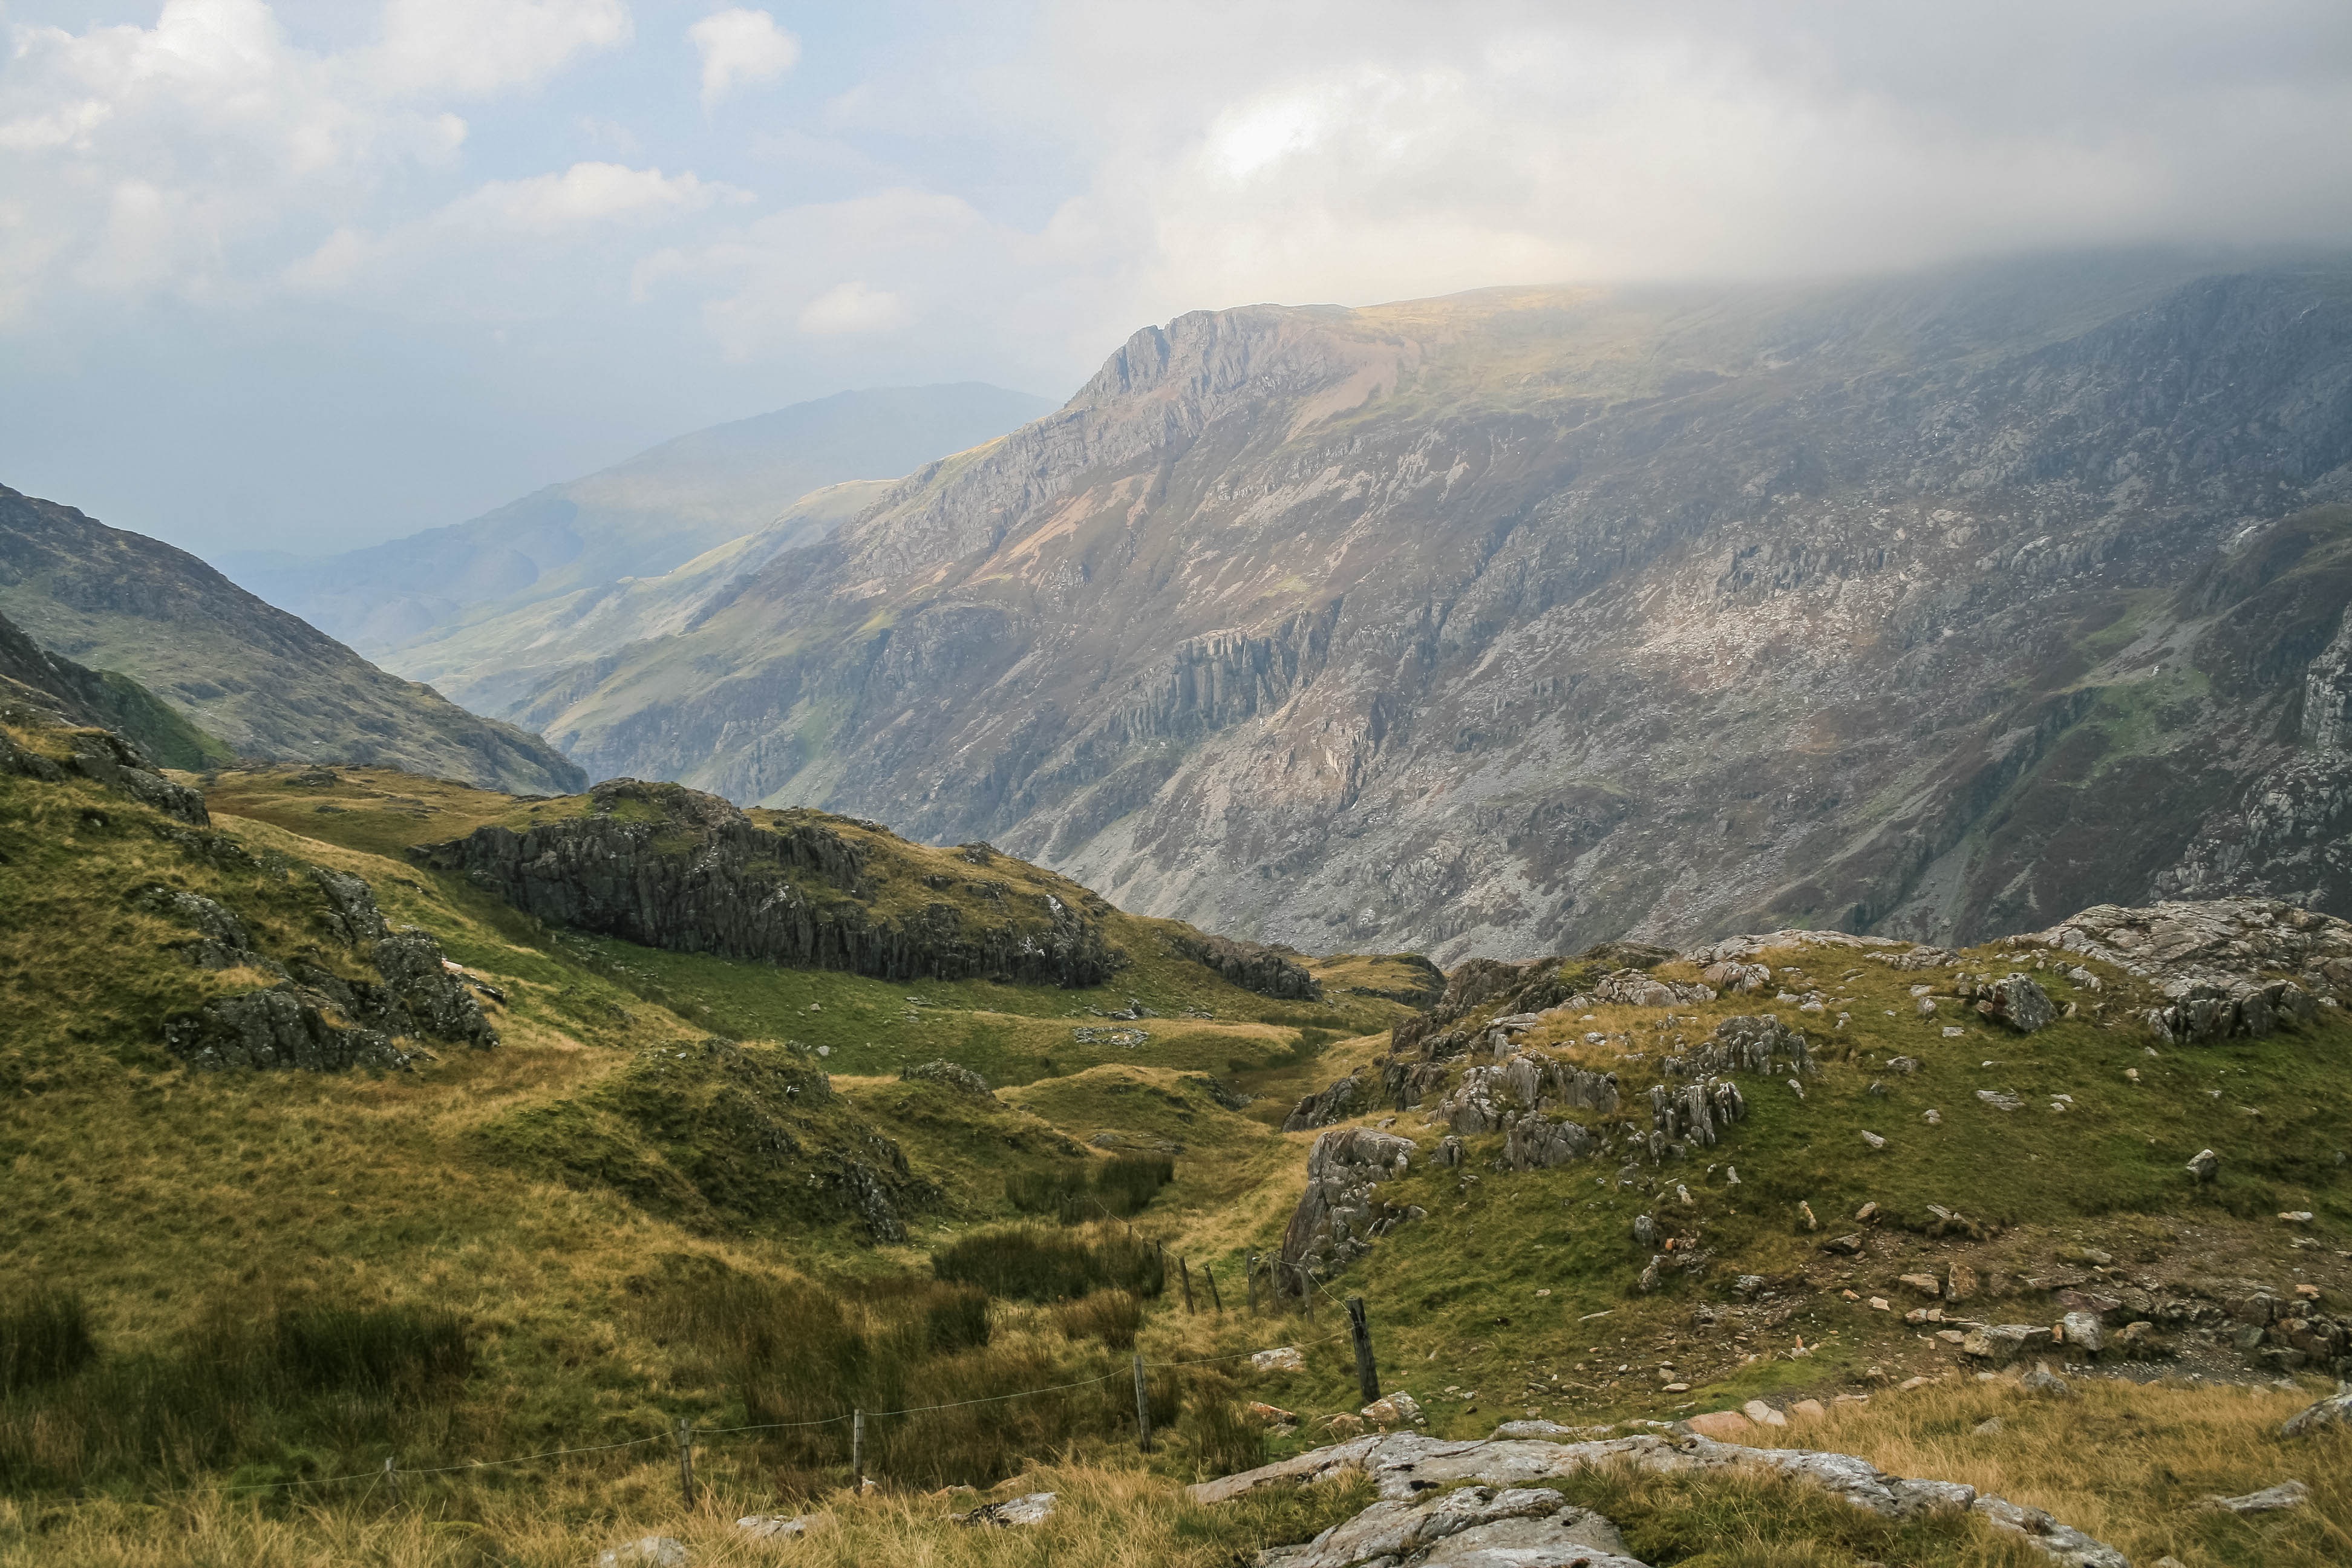
landscape, nature, grass, wilderness, walking, mountain, sky, hiking, hill, lake, adventure, valley, mountain range, scenic, highland, ridge, rocks, mountains, alps, backpacking, plateau, peaks, fell, loch, landform, tarn, mountain pass, geographical feature, mountainous landforms